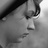
Emotion: sad